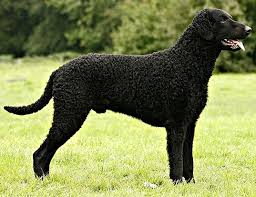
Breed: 202-n000028-curly_coated_retriever